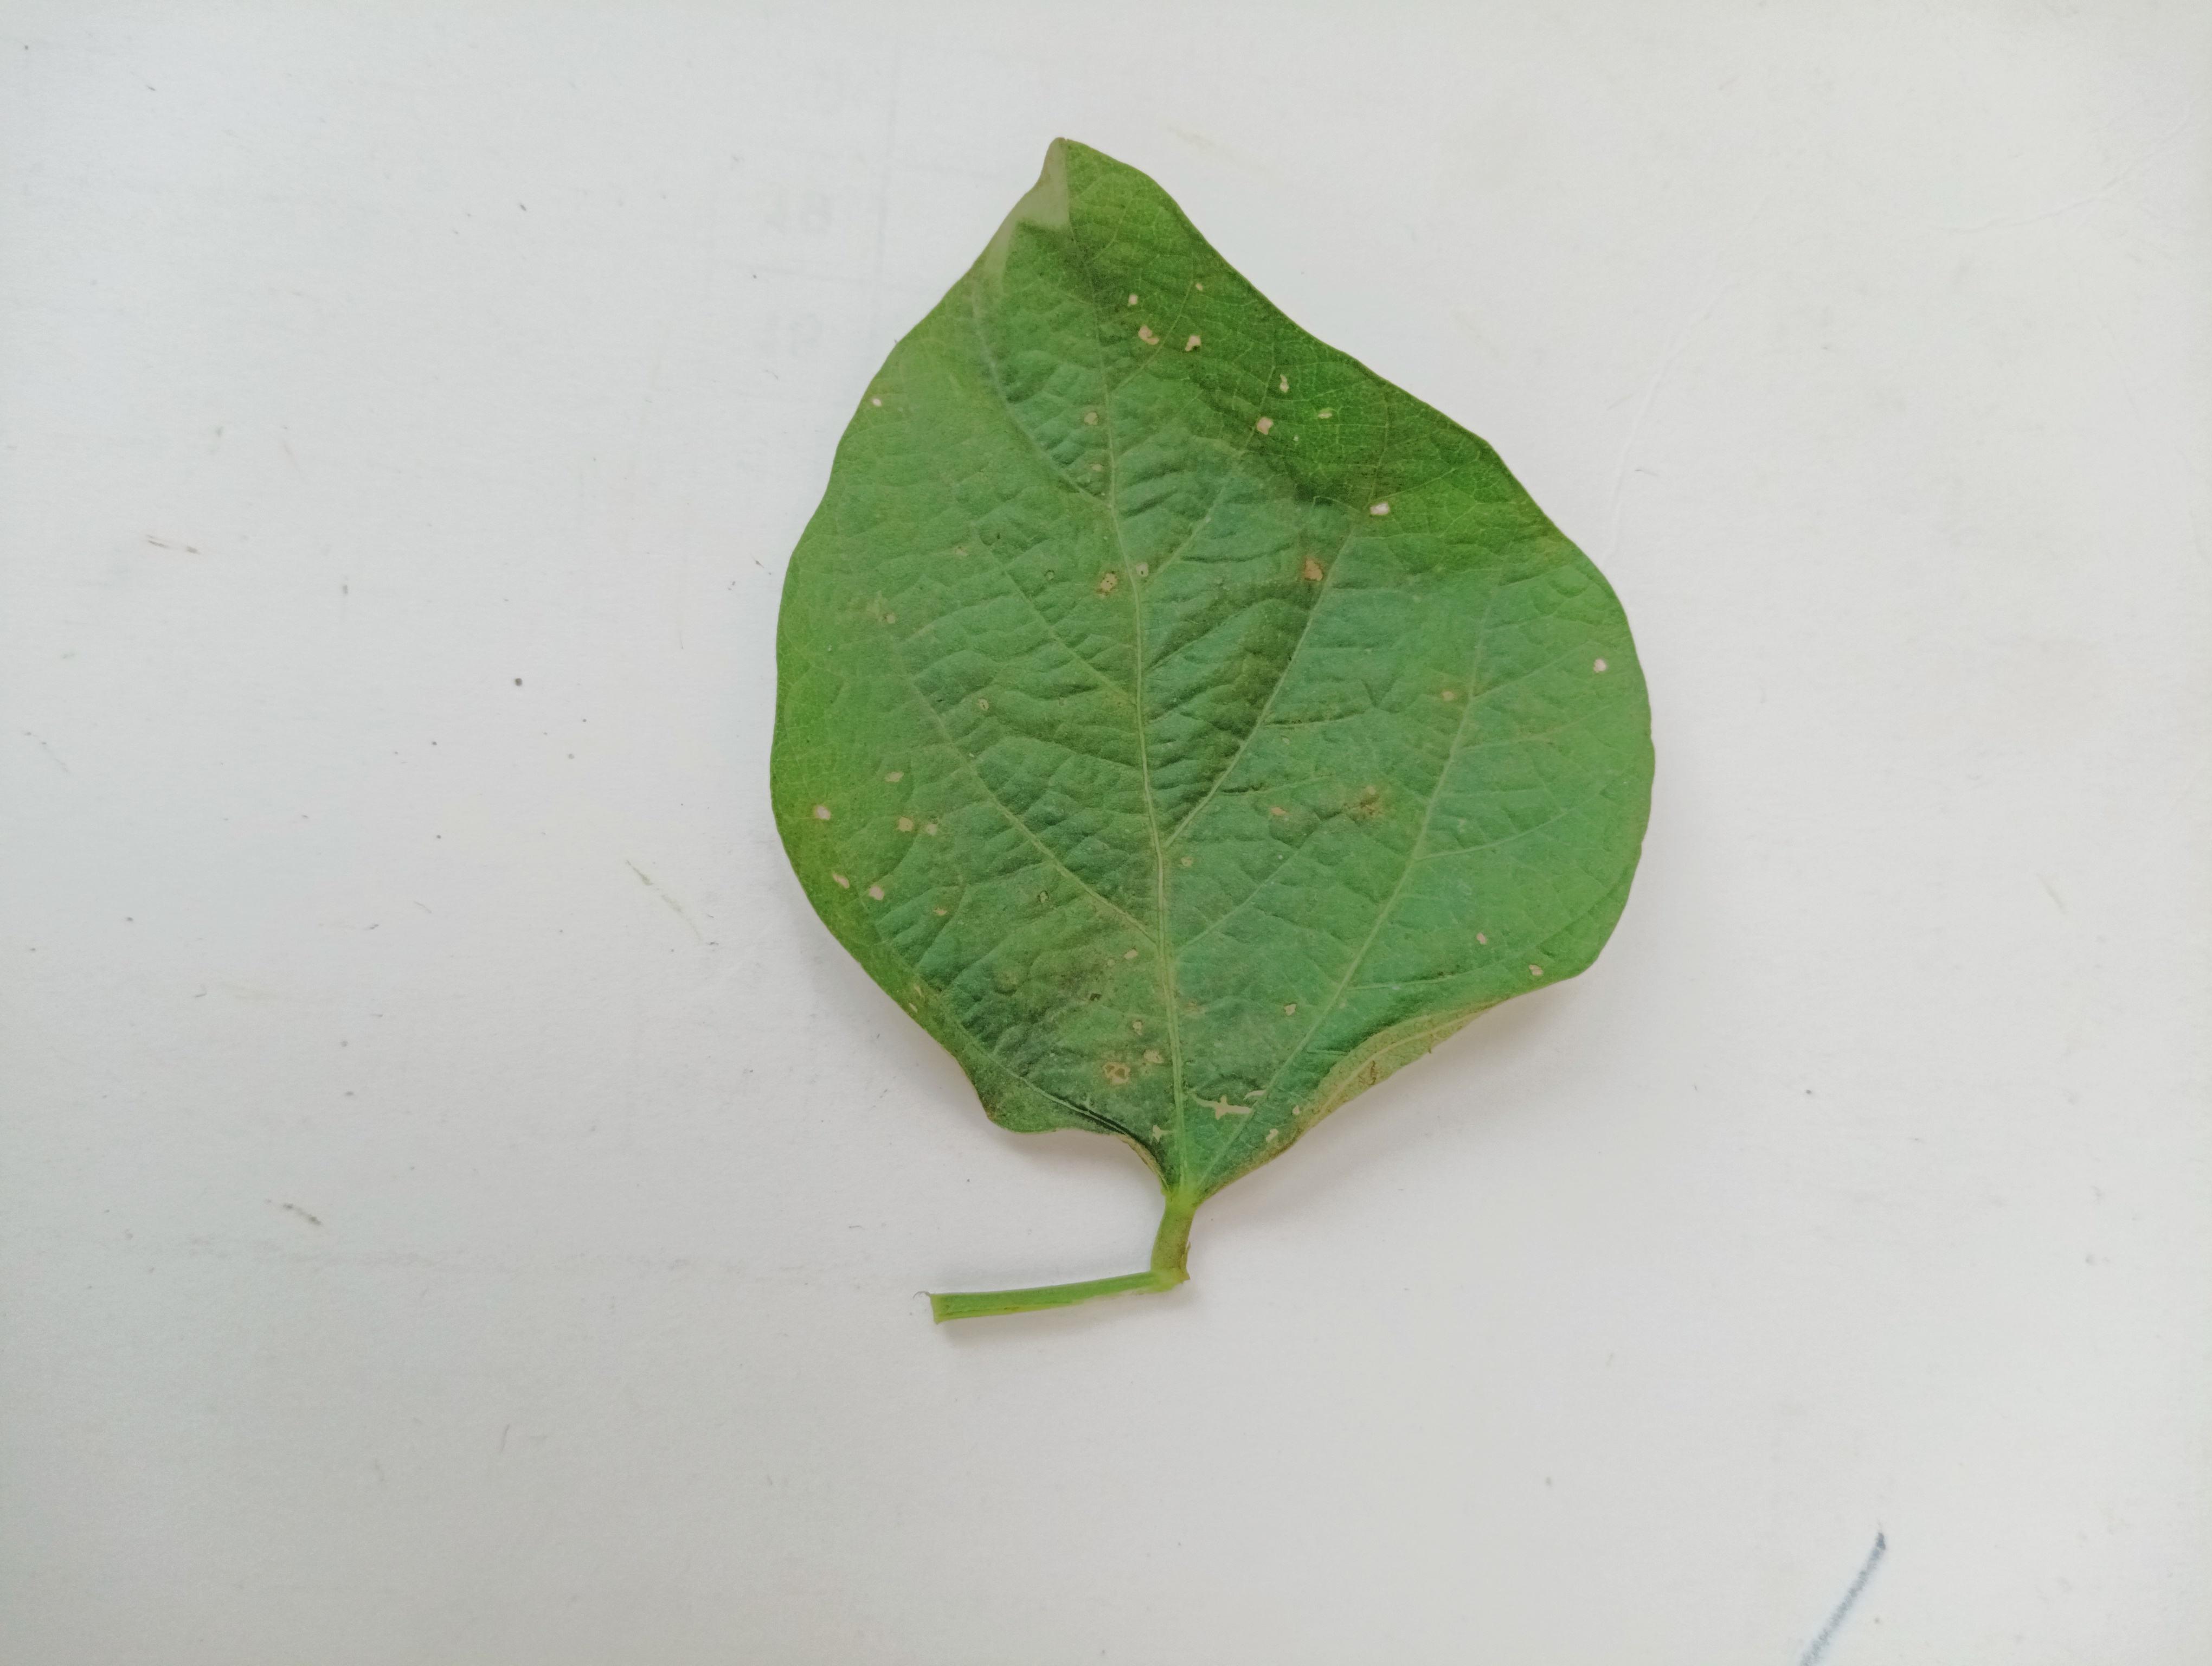
Label: Bacterial leaf Blight